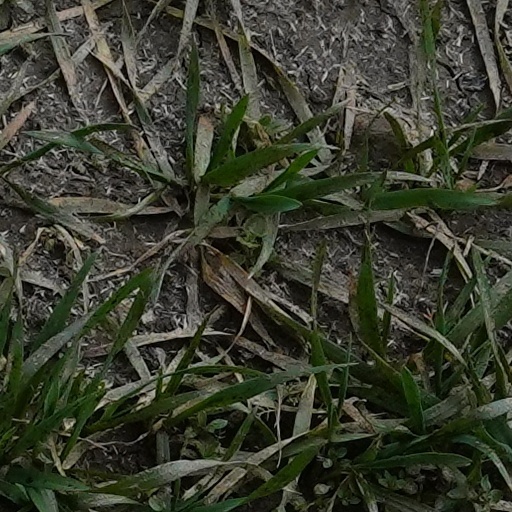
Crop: wheat